Damond Williams

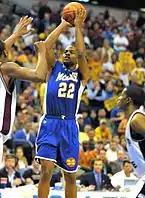
Damond L. Williams shooting contested jumper at McNeese State University Men's Basketball team

Damond earned great athletic notoriety having played for a number of NCAA Division 1 schools under a full athletic scholarship University of Memphis, and New Mexico State before finding a permanent role on the McNeese State University Men's Basketball team, where he was the Lake Charles Toyota 2003 McNeese State University MVP. In 50 games with the McNeese State Cowboys, Damond established himself as a standout student-athlete and earned a bachelor's degree in Social Sciences. Heralded for his brilliant all-around game and explosive play style, Damond played a pivotal role in McNeese State's sharp rise to the top of the Southland Conference and the 2002 NCAA Tournament where he was named Chevrolet MVP of the 1st-round game against Mississippi State University.